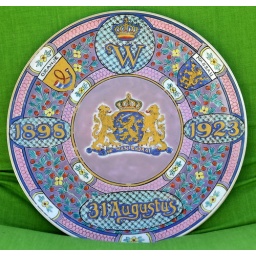
Commemorative plate on the occasion of the celebration of the silver jubilee of Dutch Queen Wilhelmina in 1923.